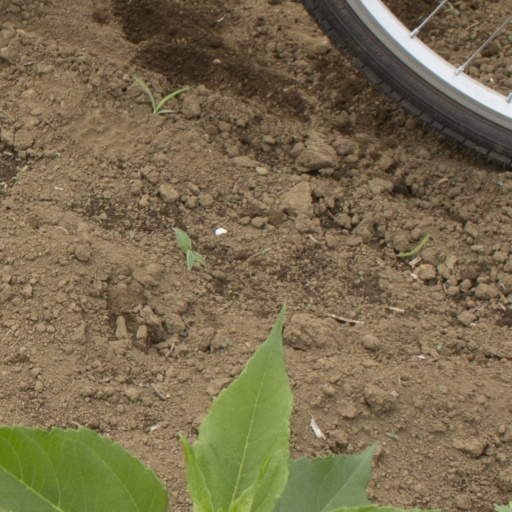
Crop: Jerusalem artichoke